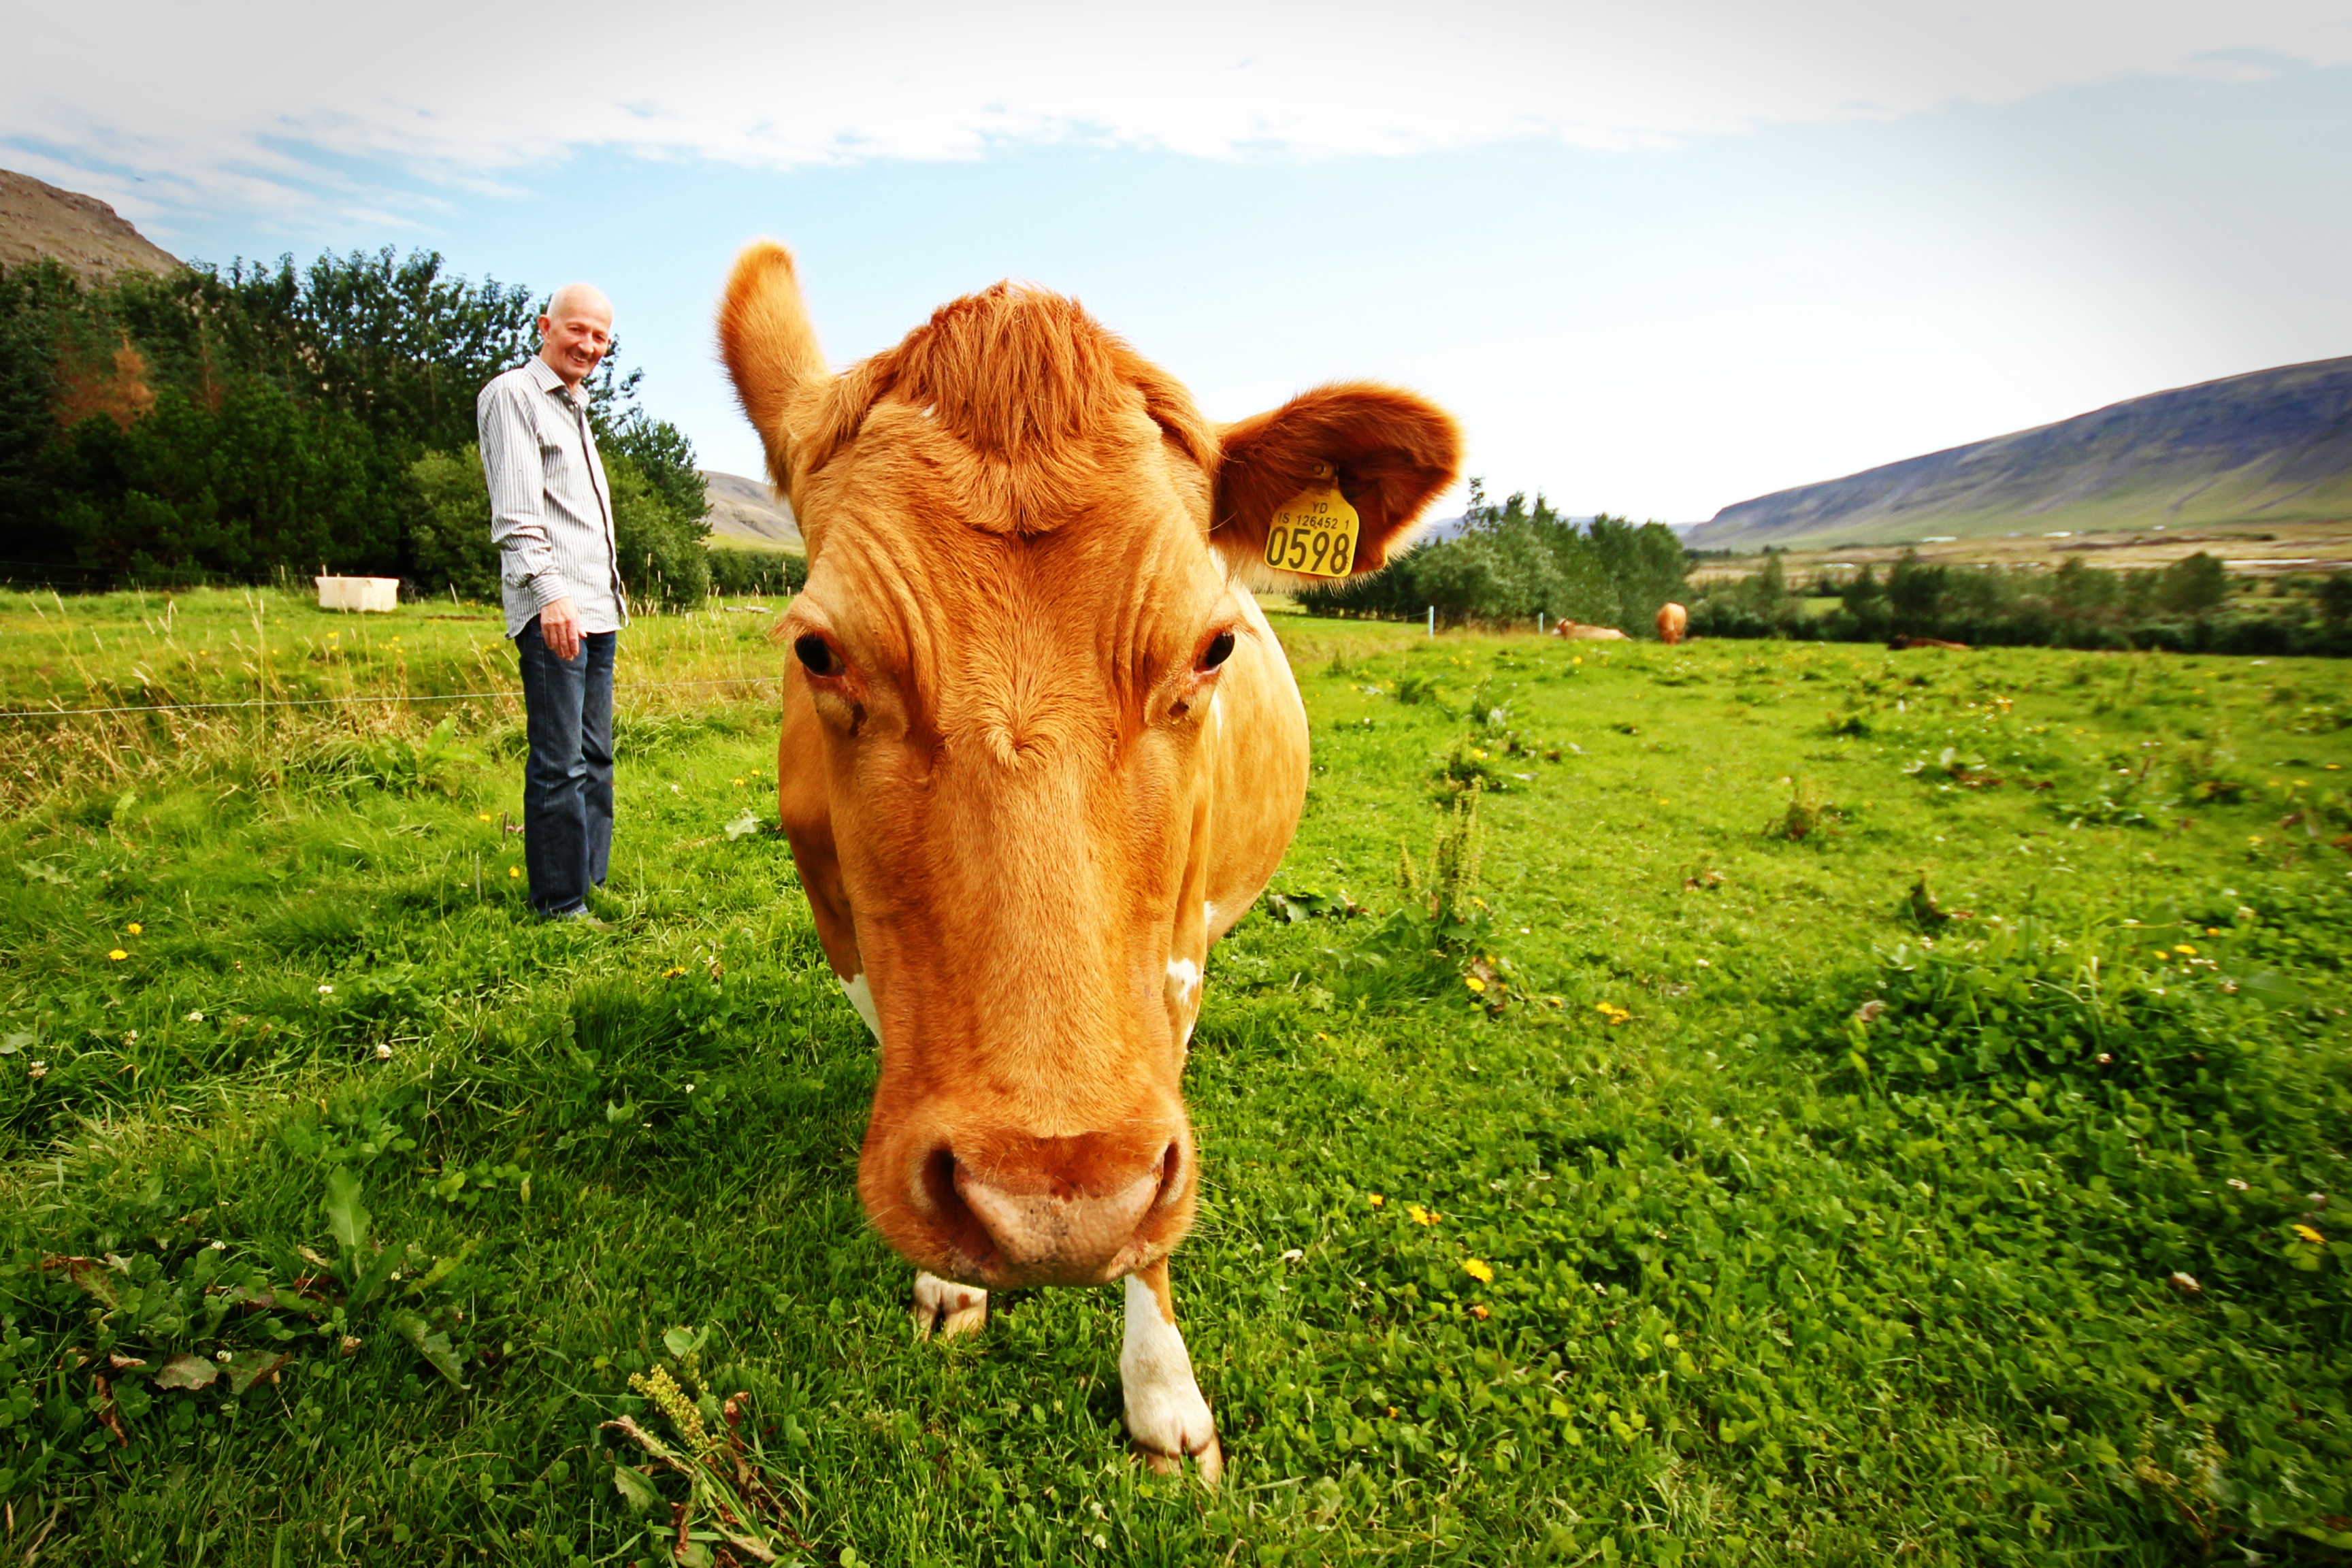
grass, field, farm, meadow, prairie, cow, pasture, grazing, iceland, agriculture, farmer, grassland, animals, habitat, ecosystem, rural area, dairy cow, natural environment, cattle like mammal